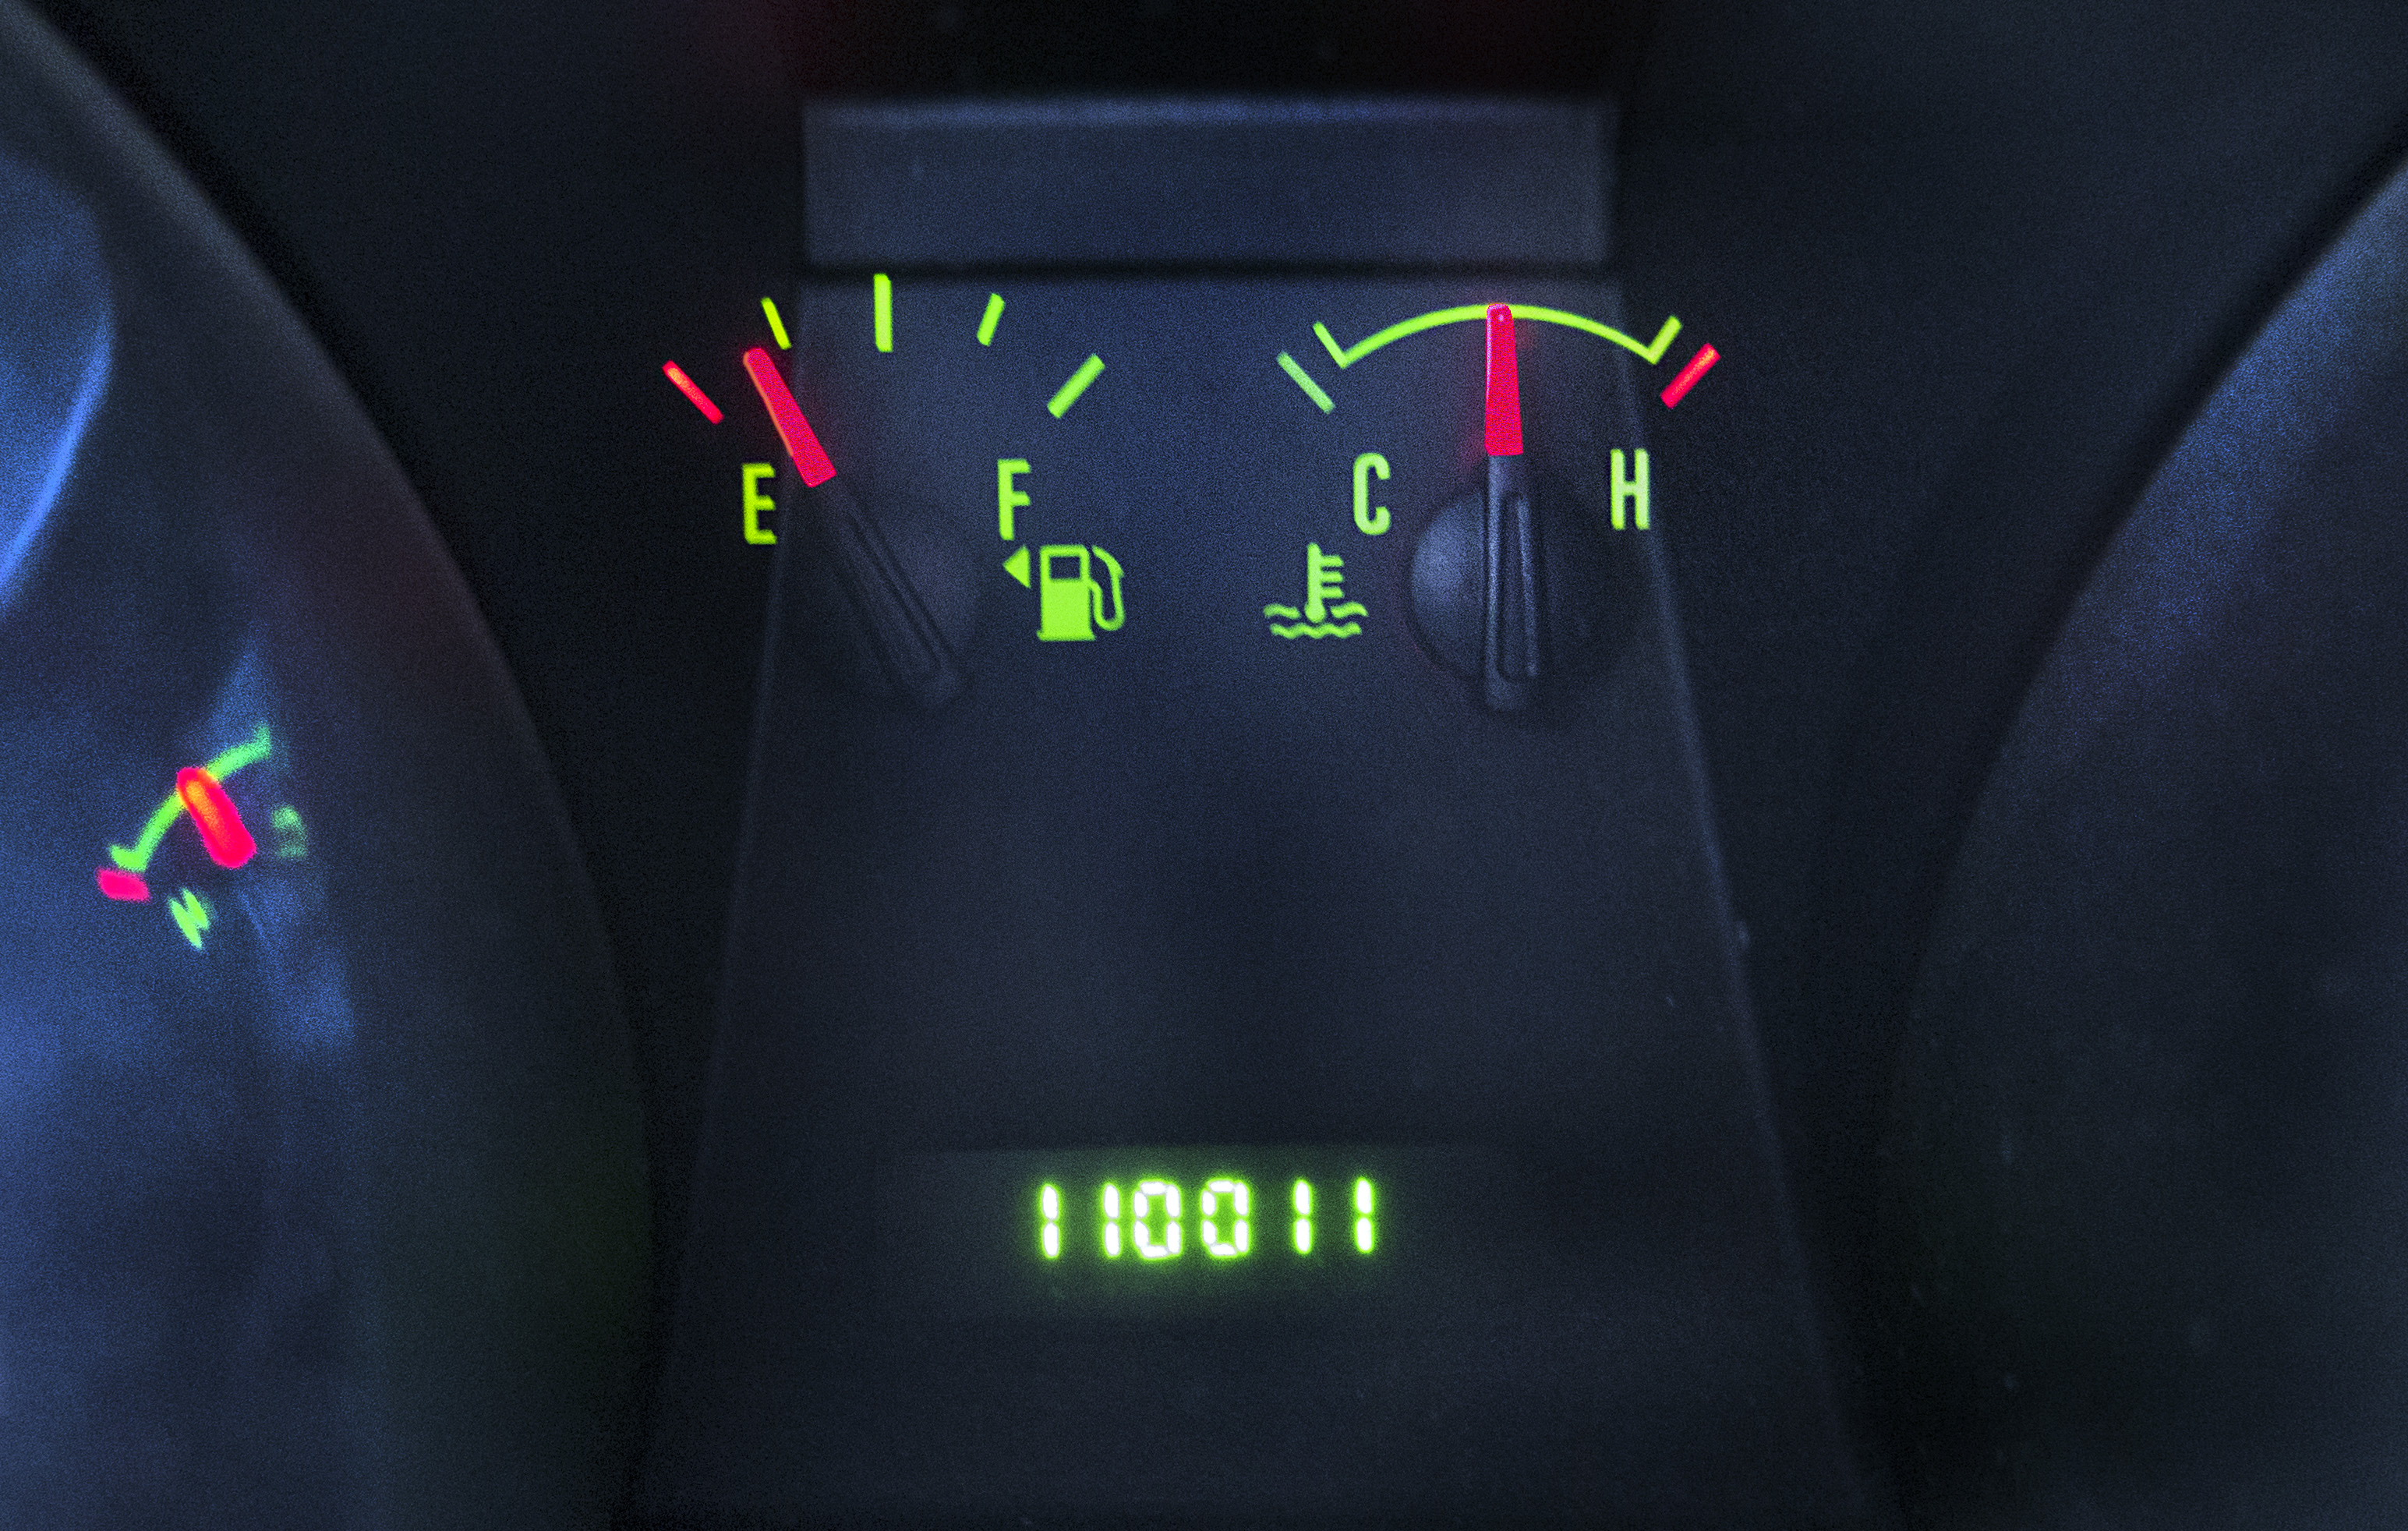
light, technology, green, vehicle, gadget, darkness, gauge, odometer, laser, 2015, ford, 365, fuel, 3652015imstillstanding, screenshot